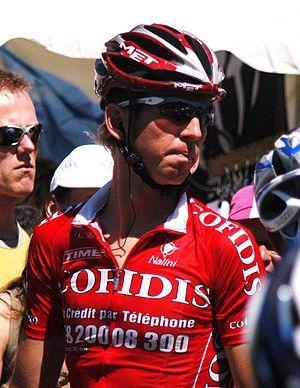
Rik Verbrugghe est un ancien coureur cycliste belge, né le 23 juillet 1974 à Hélécine. Professionnel de 1996 à 2008, il termine sa carrière au sein de l'équipe Cofidis. Sa meilleure année fut 2001, où il a remporté la Flèche wallonne, le Critérium International, le prologue du Tour d'Italie, la quinzième étape du Tour de France, le Sprint d'or et le Vélo de cristal. Ses qualités de rouleur lui ont permis de remporter plusieurs épreuves de contre-la-montre. En 2009 et 2010, il occupe le poste de directeur sportif chez Quick Step. Il s'engage avec l'équipe américaine BMC Racing pour la saison 2011. Après avoir été directeur sportif de l'équipe IAM en 2015 et 2016, il devient coordinateur sportif en 2018 pour la formation Bahrain-Merida et sélectionneur de la Belgique en 2019.